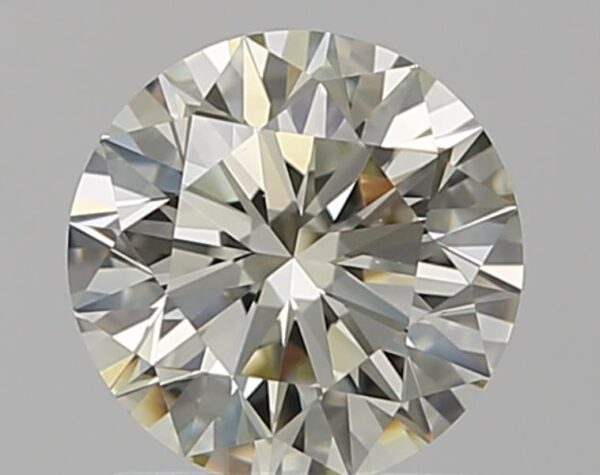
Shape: round
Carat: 1
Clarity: VS2
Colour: M
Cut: EX
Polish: EX
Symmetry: EX
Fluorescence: N
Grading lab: GIA
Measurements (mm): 6.37 x 6.41 x 3.96